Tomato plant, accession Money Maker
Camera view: vertical (180 deg); turntable rotation: 90 degrees
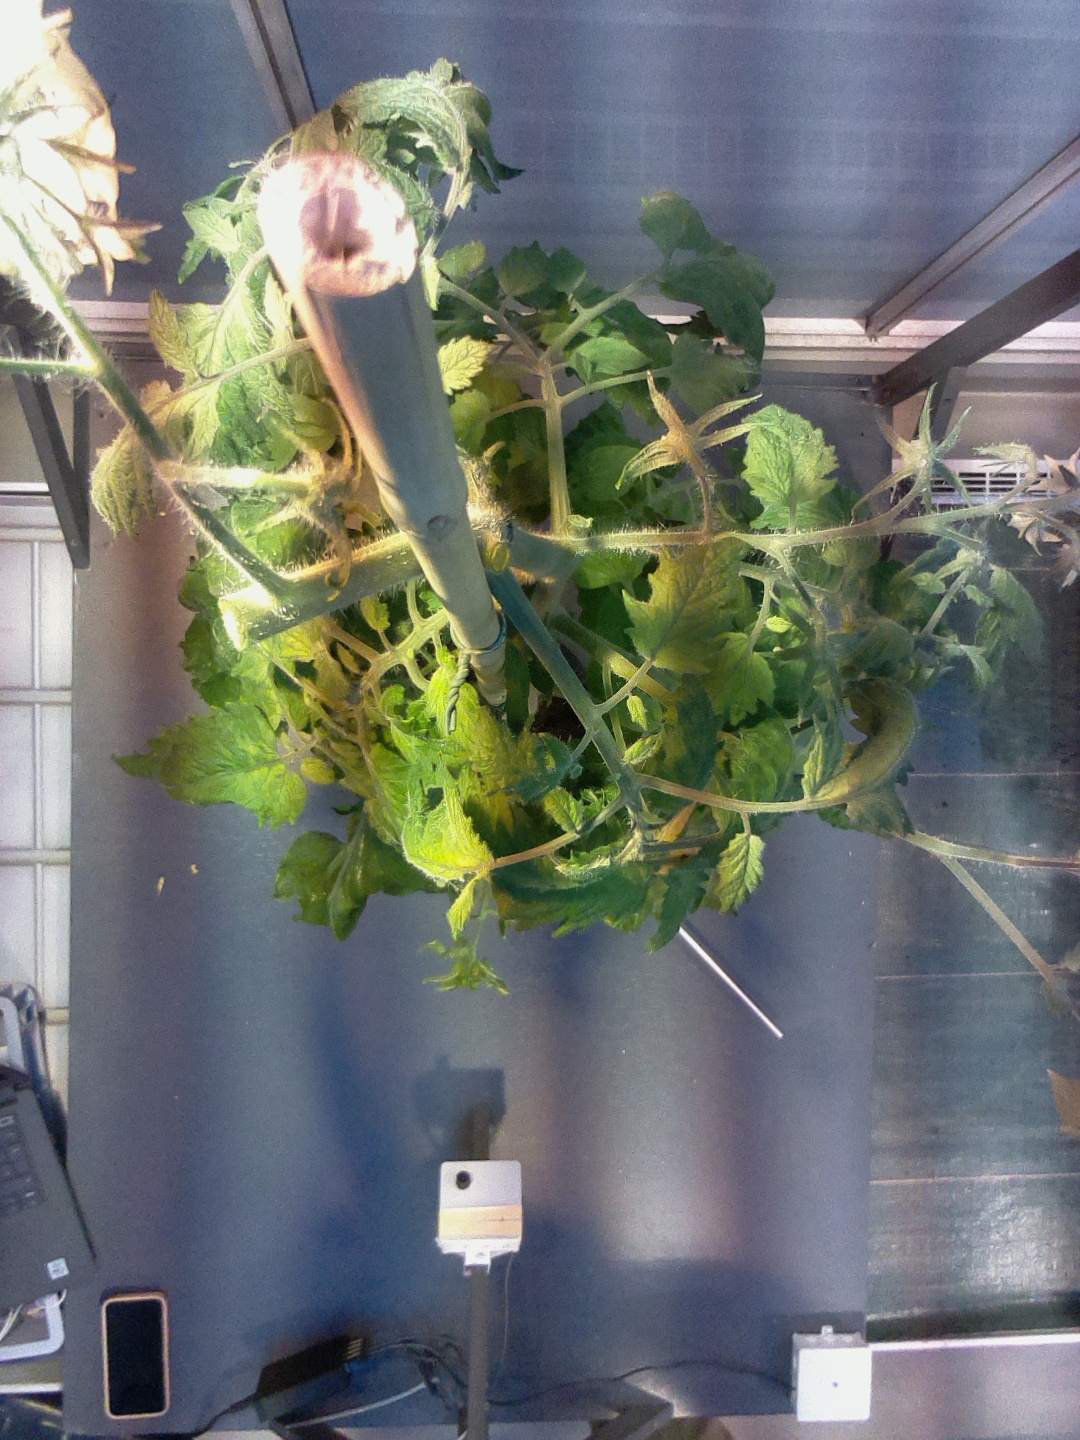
BBCH growth stage 72: 20%-30% of final fruit size